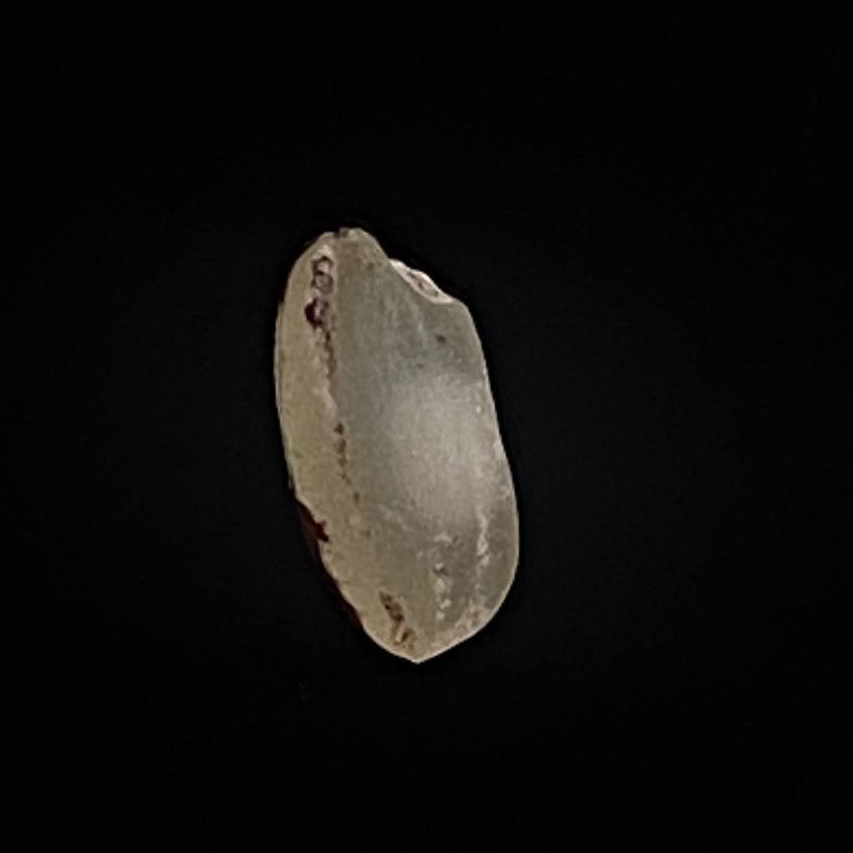
Rice variety: Amon